Whitney Museum

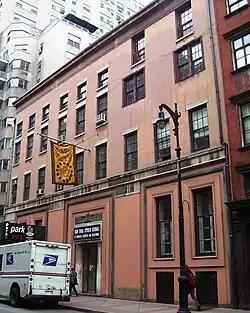
The Whitney's original location, at 8–12 West 8th Street, between Fifth Avenue and MacDougal Street in Greenwich Village

Gertrude Vanderbilt Whitney, the museum's namesake and founder, was a well-regarded sculptor and serious art collector. As a patron of the arts, she began acquiring art in 1905, and had achieved some success with the Whitney Studio and Whitney Studio Club, New York–based exhibition spaces she operated from 1914 to 1928 to promote the works of "avant garde" and unrecognized American artists. Whitney favored the radical art of the American artists of the Ashcan School such as John Sloan, George Luks, and Everett Shinn, as well as others such as Edward Hopper, Stuart Davis, Charles Demuth, Charles Sheeler, and Max Weber.